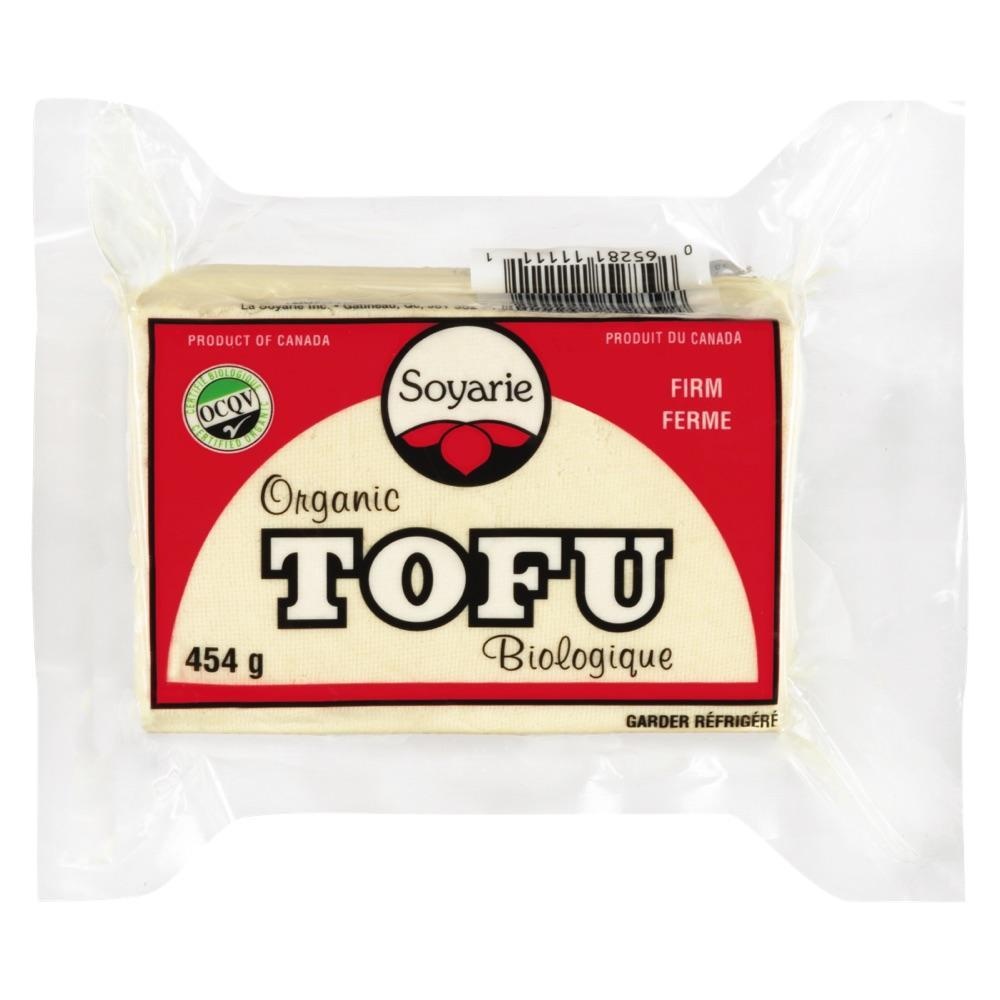
La Soyarie Organic Firm Tofu
ONLY FOR CURBSIDE PICKUP OR LOCAL FRESH DELIVERIES IN OTTAWA Items that are kept in the fridge or freezer or are too large/heavy to ship are now available to order online for curbside pick up at any of our 4 locations or for a local home delivery in the Ottawa area. For more information on shopping options and to see if you qualify for local home delivery click here . You’ll discover that Soyarie organic tofu tastes as good as it is for you. Soyarie organic tofu is gentle on the environment. Don’t be fooled by the health benefits. Soyarie organic tofu is also truly delicious.
Brand: La Soyarie
Category: Food, Beverages & Tobacco > Food Items > Tofu, Soy & Vegetarian Products > Tofu